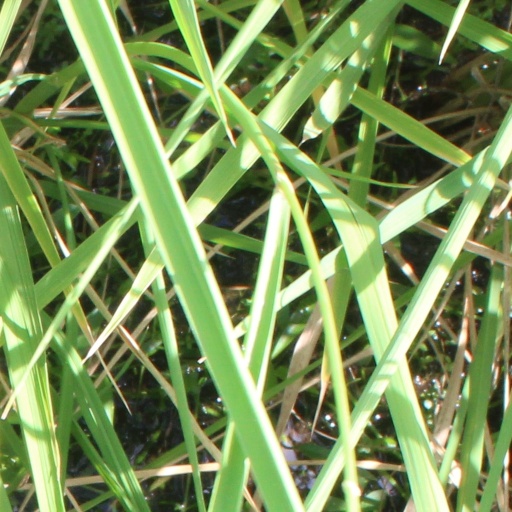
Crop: rice